List of African American newspapers in West Virginia

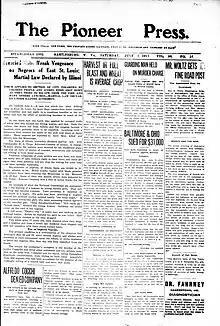
Front page of "The Pioneer Press" from July 7, 1917, carrying news of the East St. Louis massacre.

This is a list of African American newspapers that have been published in the state of West Virginia. The first such newspaper was "The Pioneer Press" of Martinsburg, started by J.R. Clifford in 1882. West Virginia's last African American newspaper, the "West Virginia Beacon Digest" of Charleston, shut down in 2006.